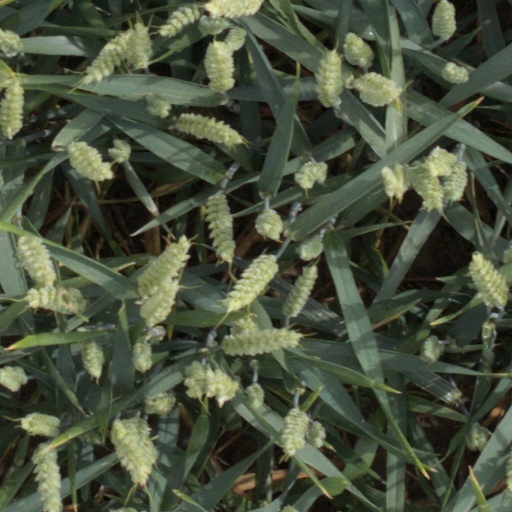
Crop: wheat